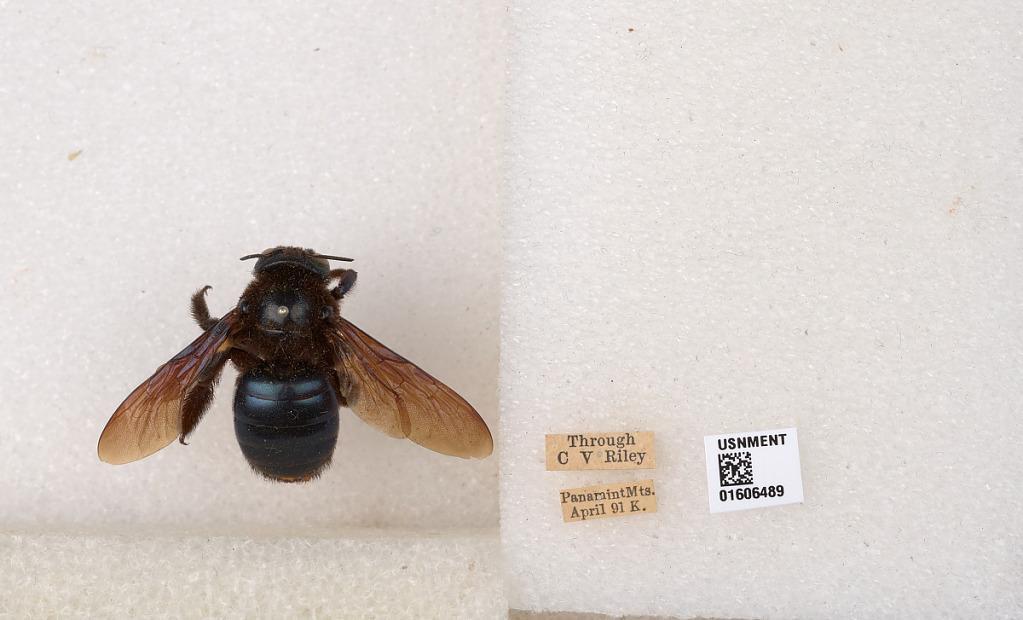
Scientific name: Xylocopa (Xylocopoides) californica arizonensis Cresson
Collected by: C. Riley
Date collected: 1891-4-1
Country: United States
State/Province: California
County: Inyo
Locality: Panamint Mountains
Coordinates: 36.1167, -117.083